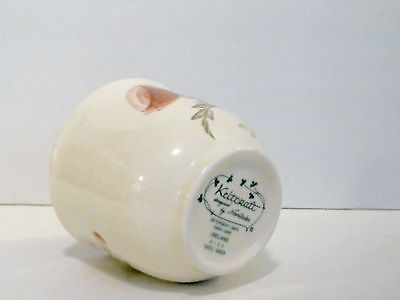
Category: mug